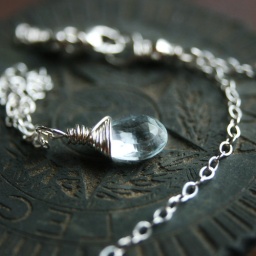
Necklace will fit flower girl around mid chest level